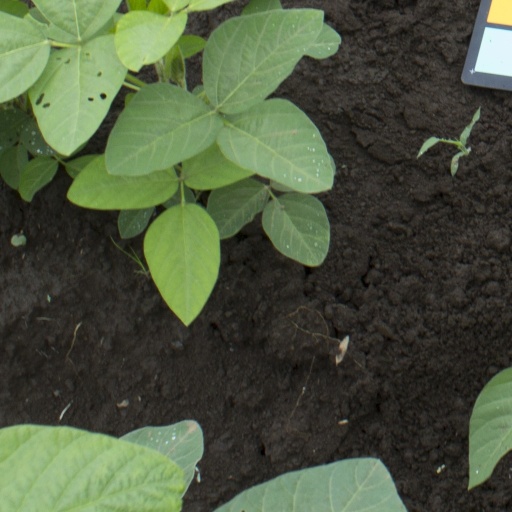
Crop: soybean